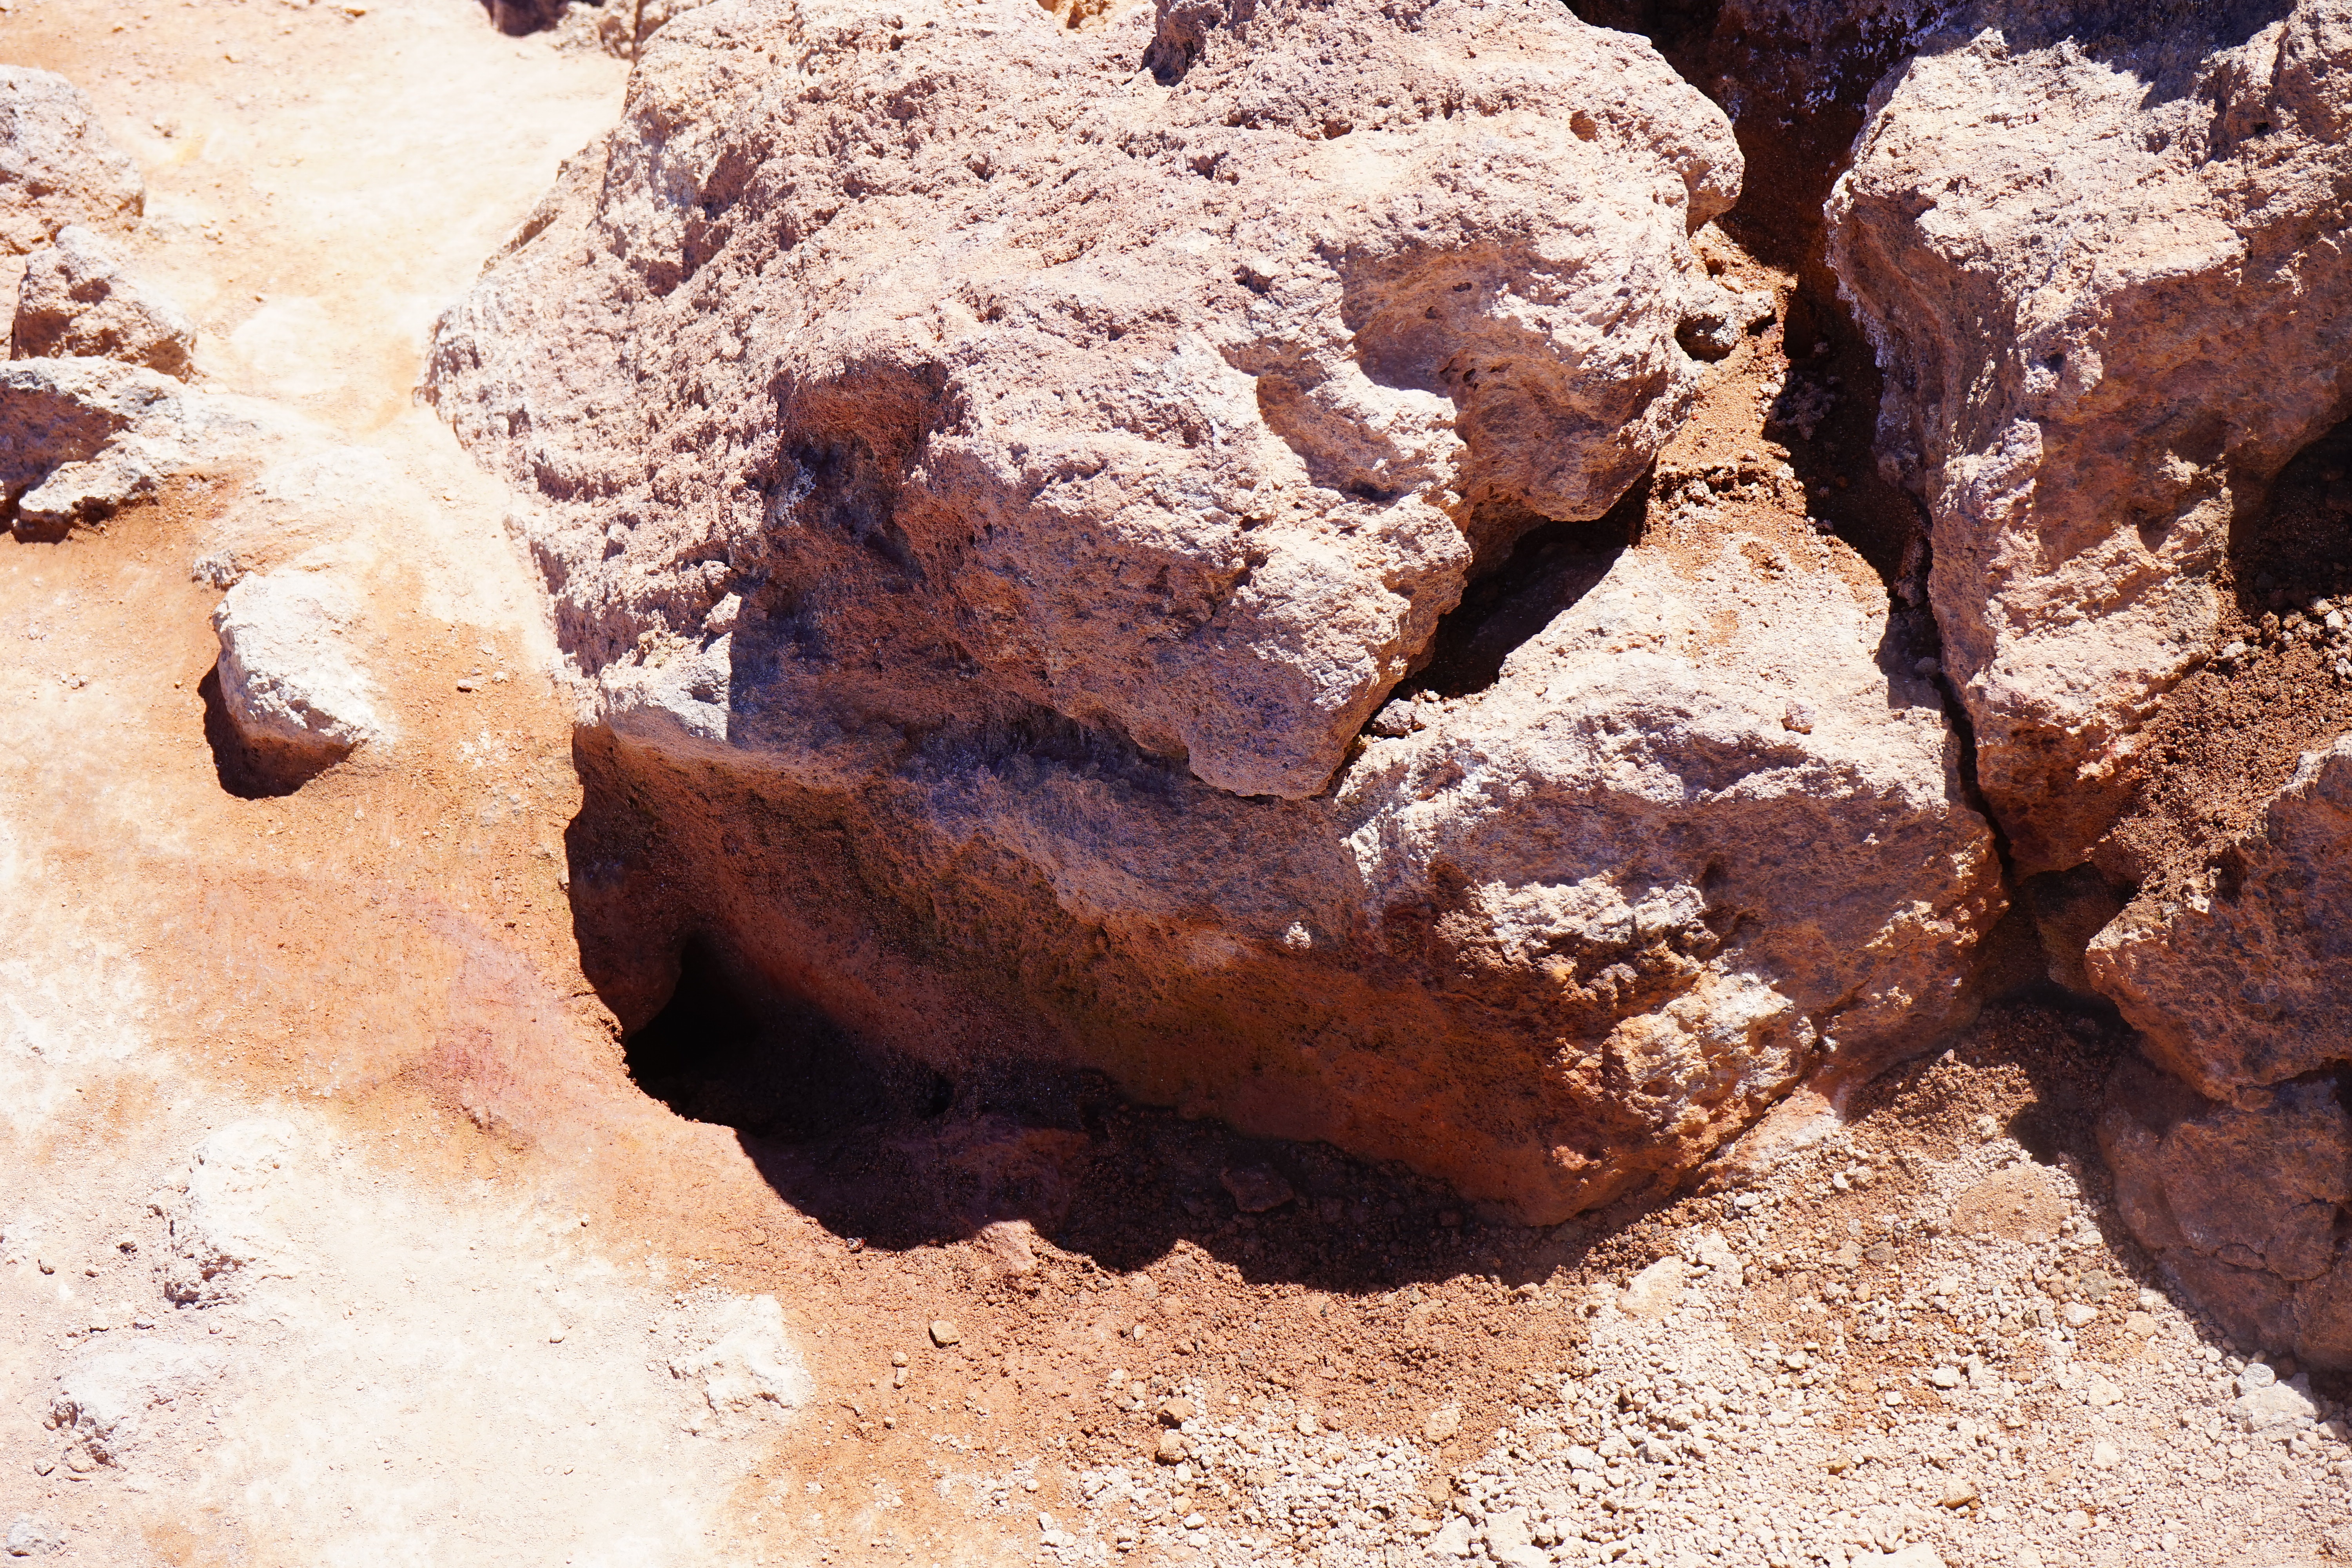
rock, steam, formation, food, soil, material, geology, volcanic, wadi, sulfur, teide, pico del teide, lava rock, ancient history, sulfur vapor